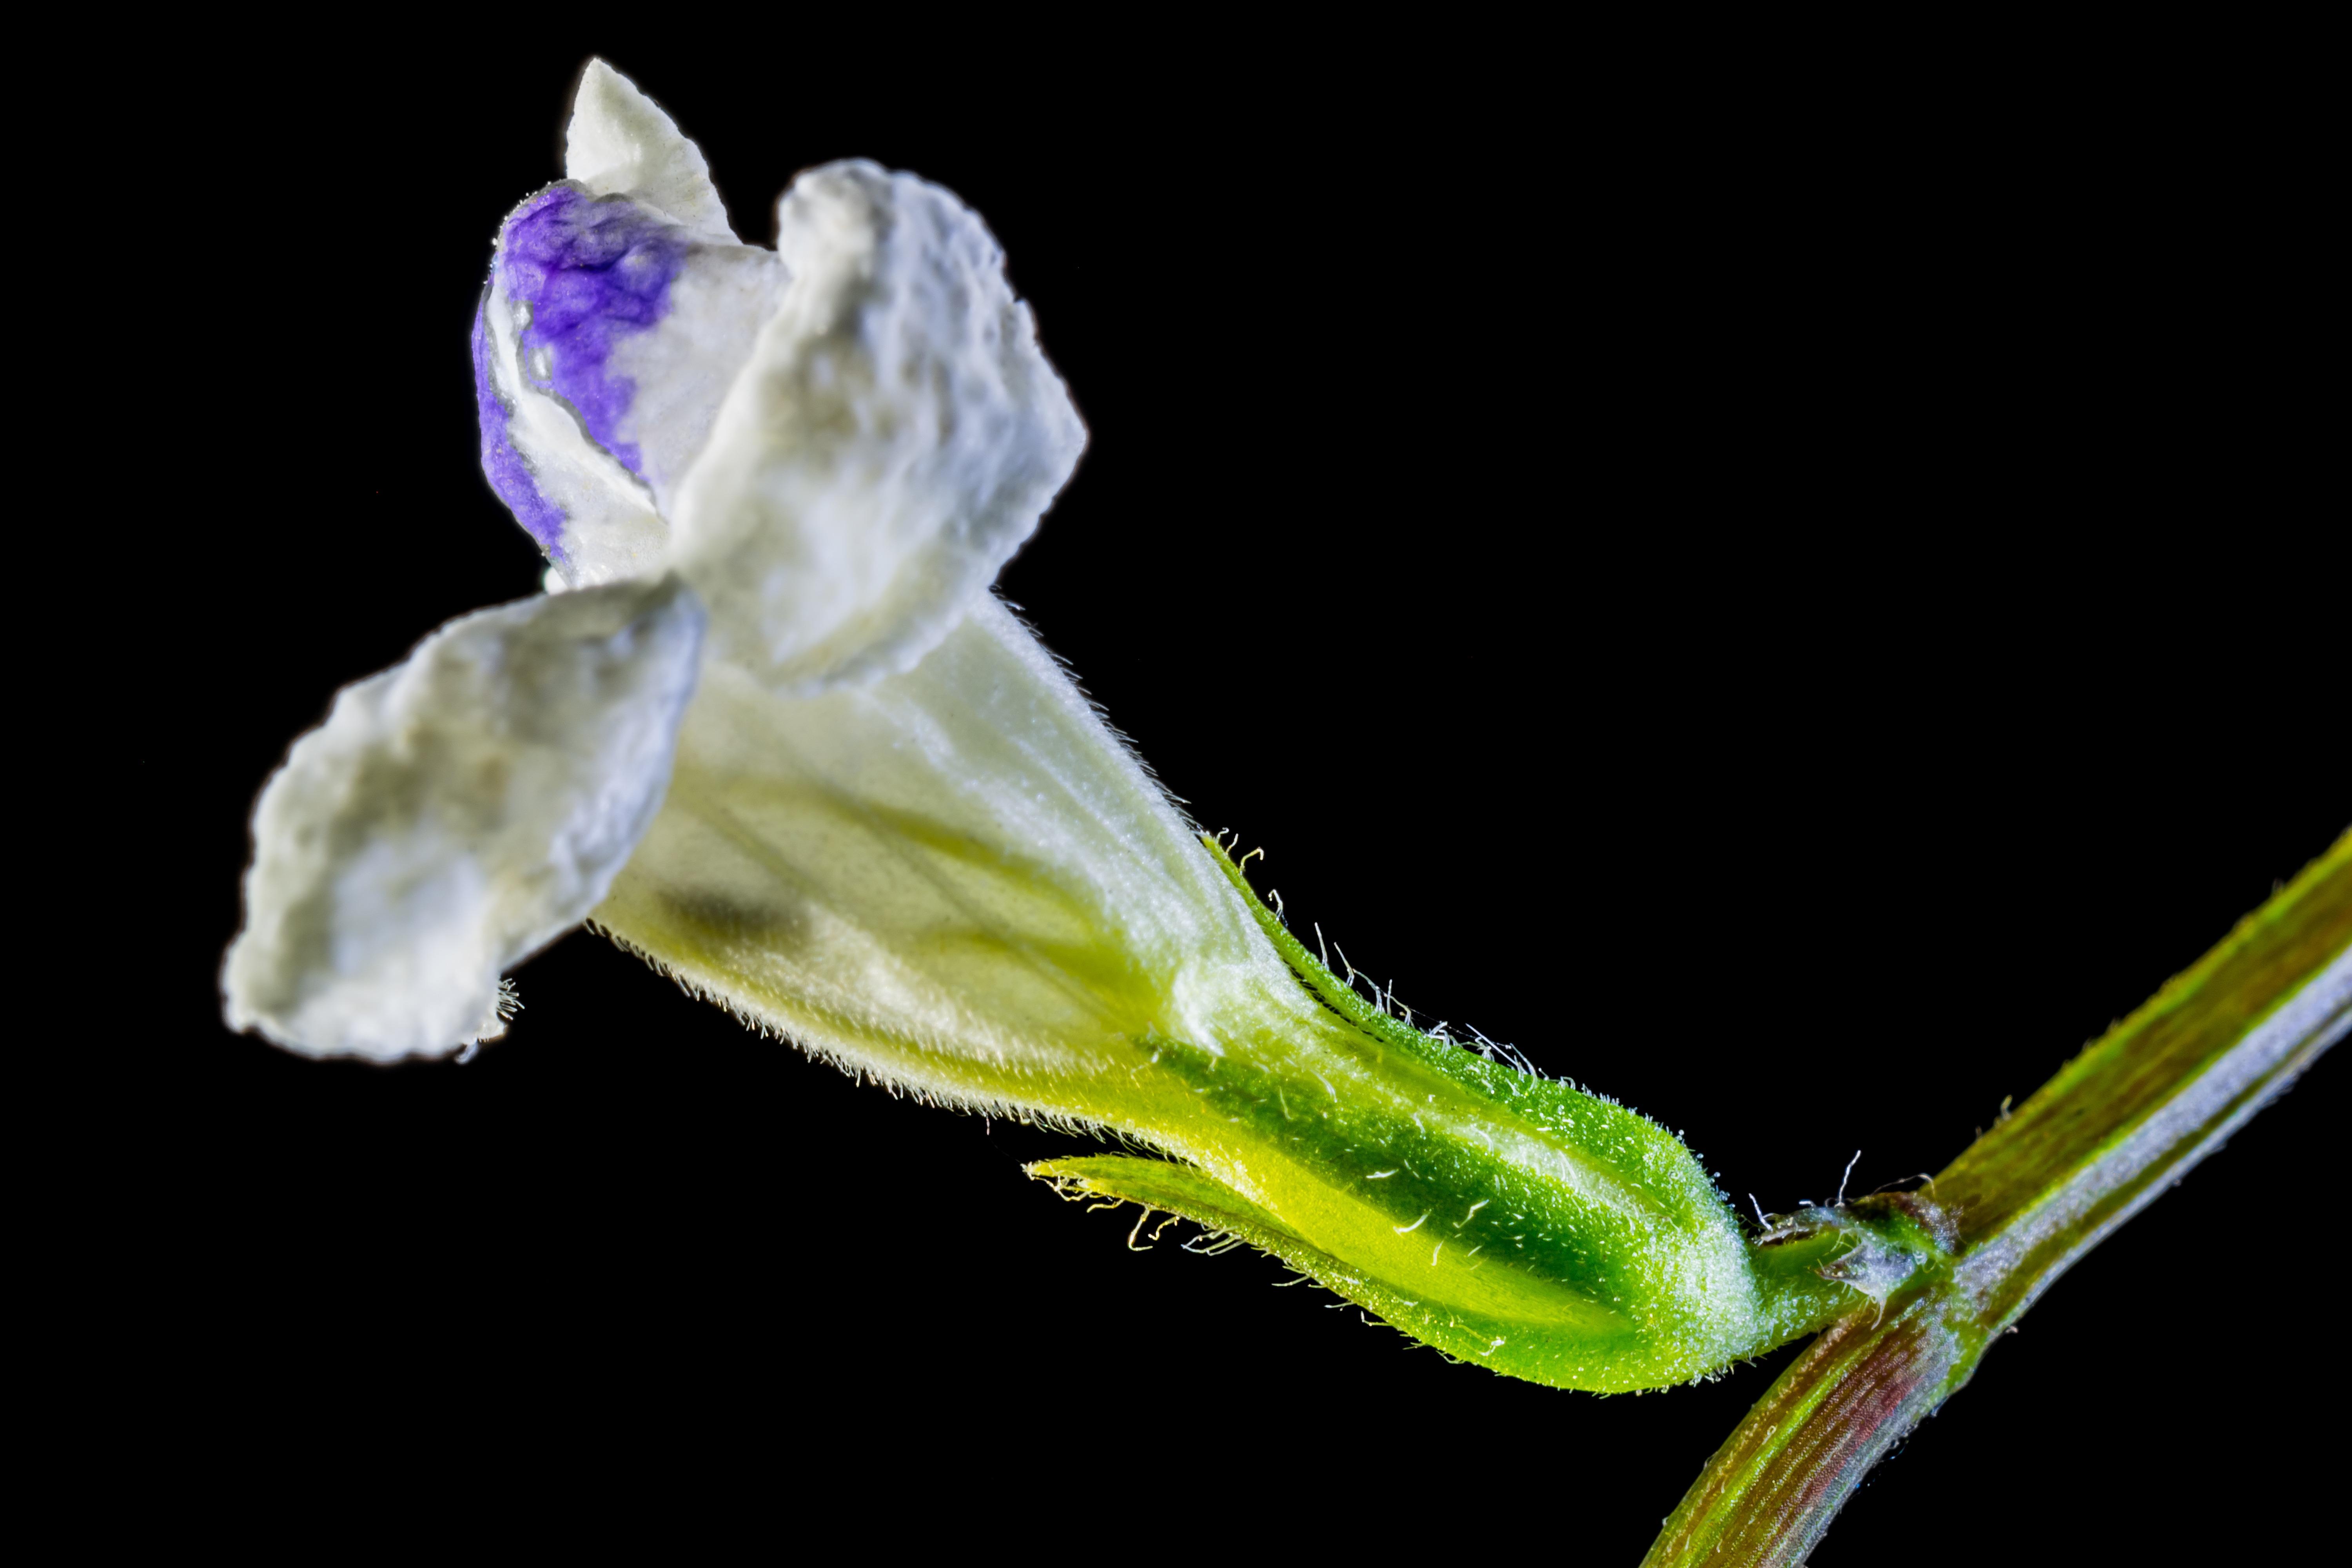
plant, photography, leaf, flower, petal, green, produce, flora, wild flower, close up, macro photography, flowering plant, small flower, white purple, plant stem, land plant